Nikki Sinclaire

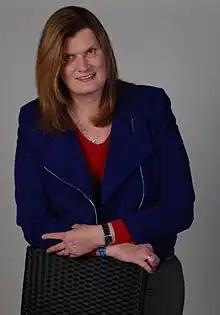
Sinclaire in 2014

Nicole Sinclaire (born 26 July 1968) is a British former politician who was leader of the We Demand a Referendum Party, and served as a Member of the European Parliament for the West Midlands from 2009 to 2014.